Danielle Smith

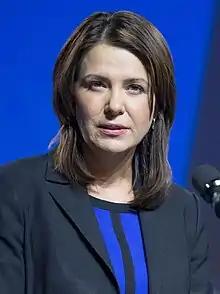
Smith in 2014

Marlaina Danielle Smith (born April 1, 1971) is a Canadian politician, former lobbyist, and former columnist and media personality who has served since 2022 as the 19th premier of Alberta and leader of the United Conservative Party (UCP).